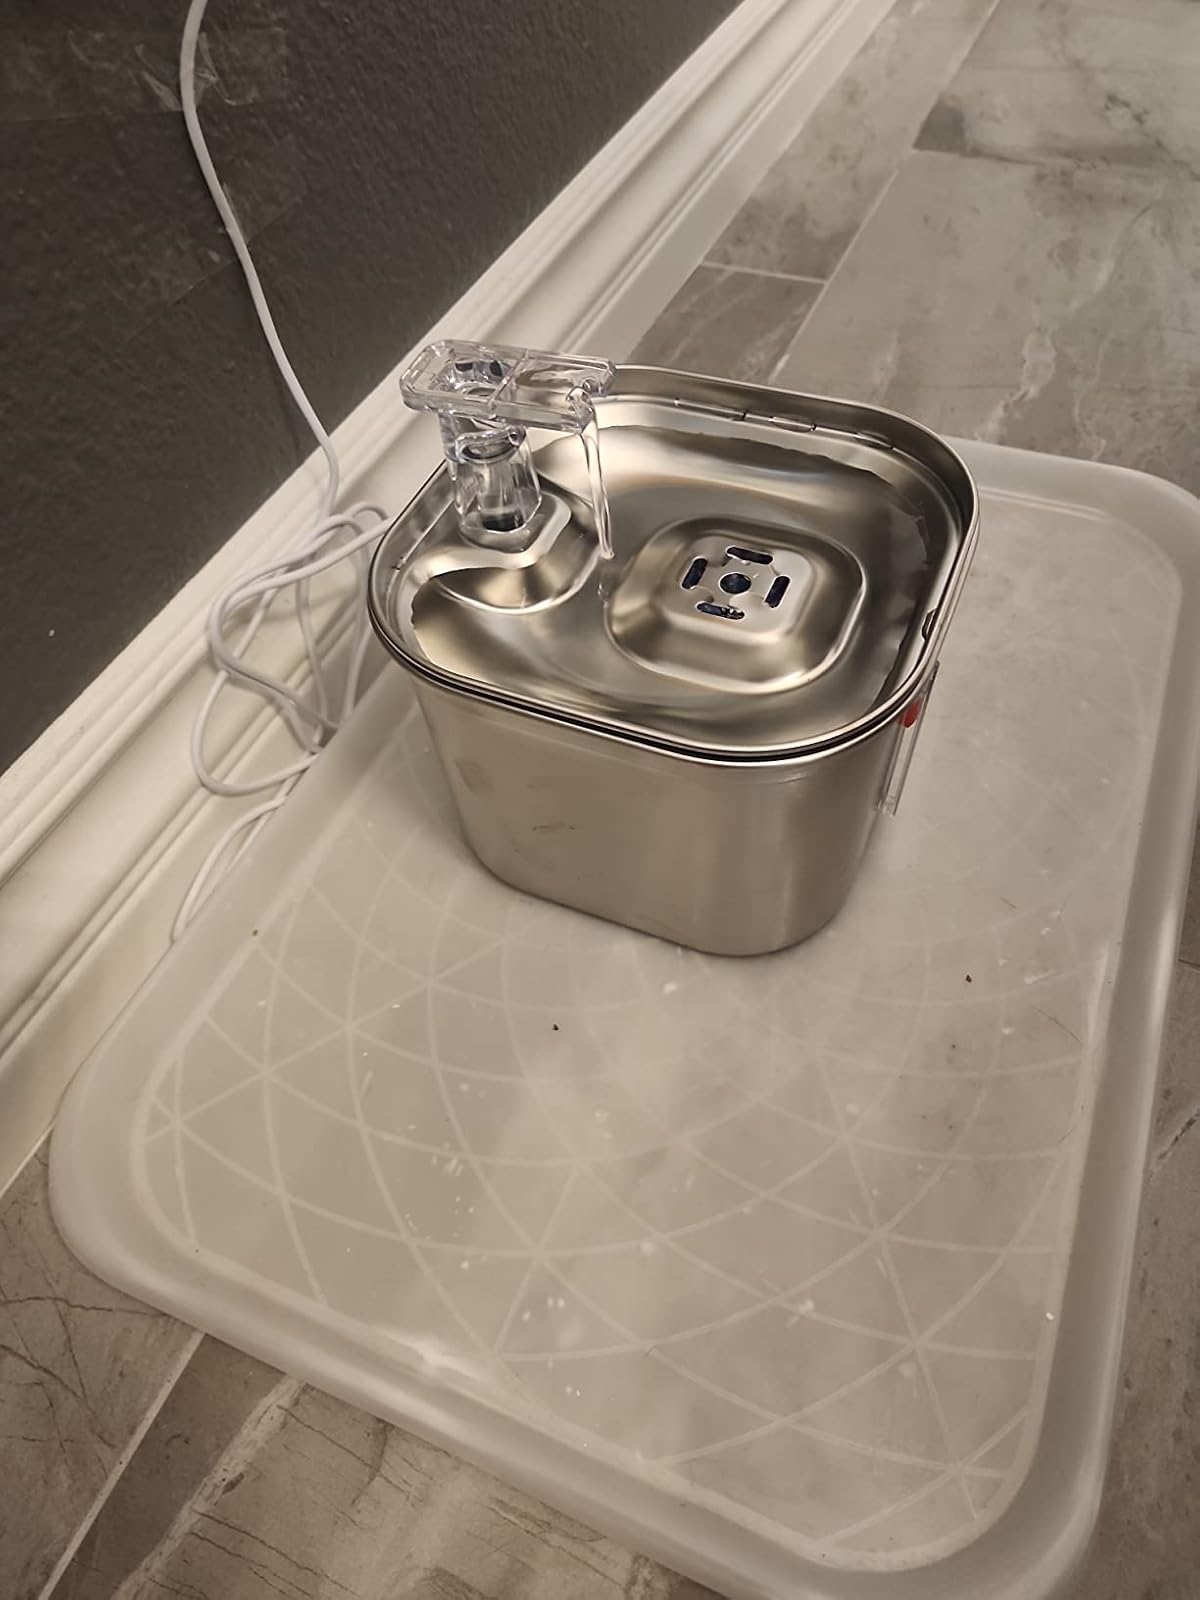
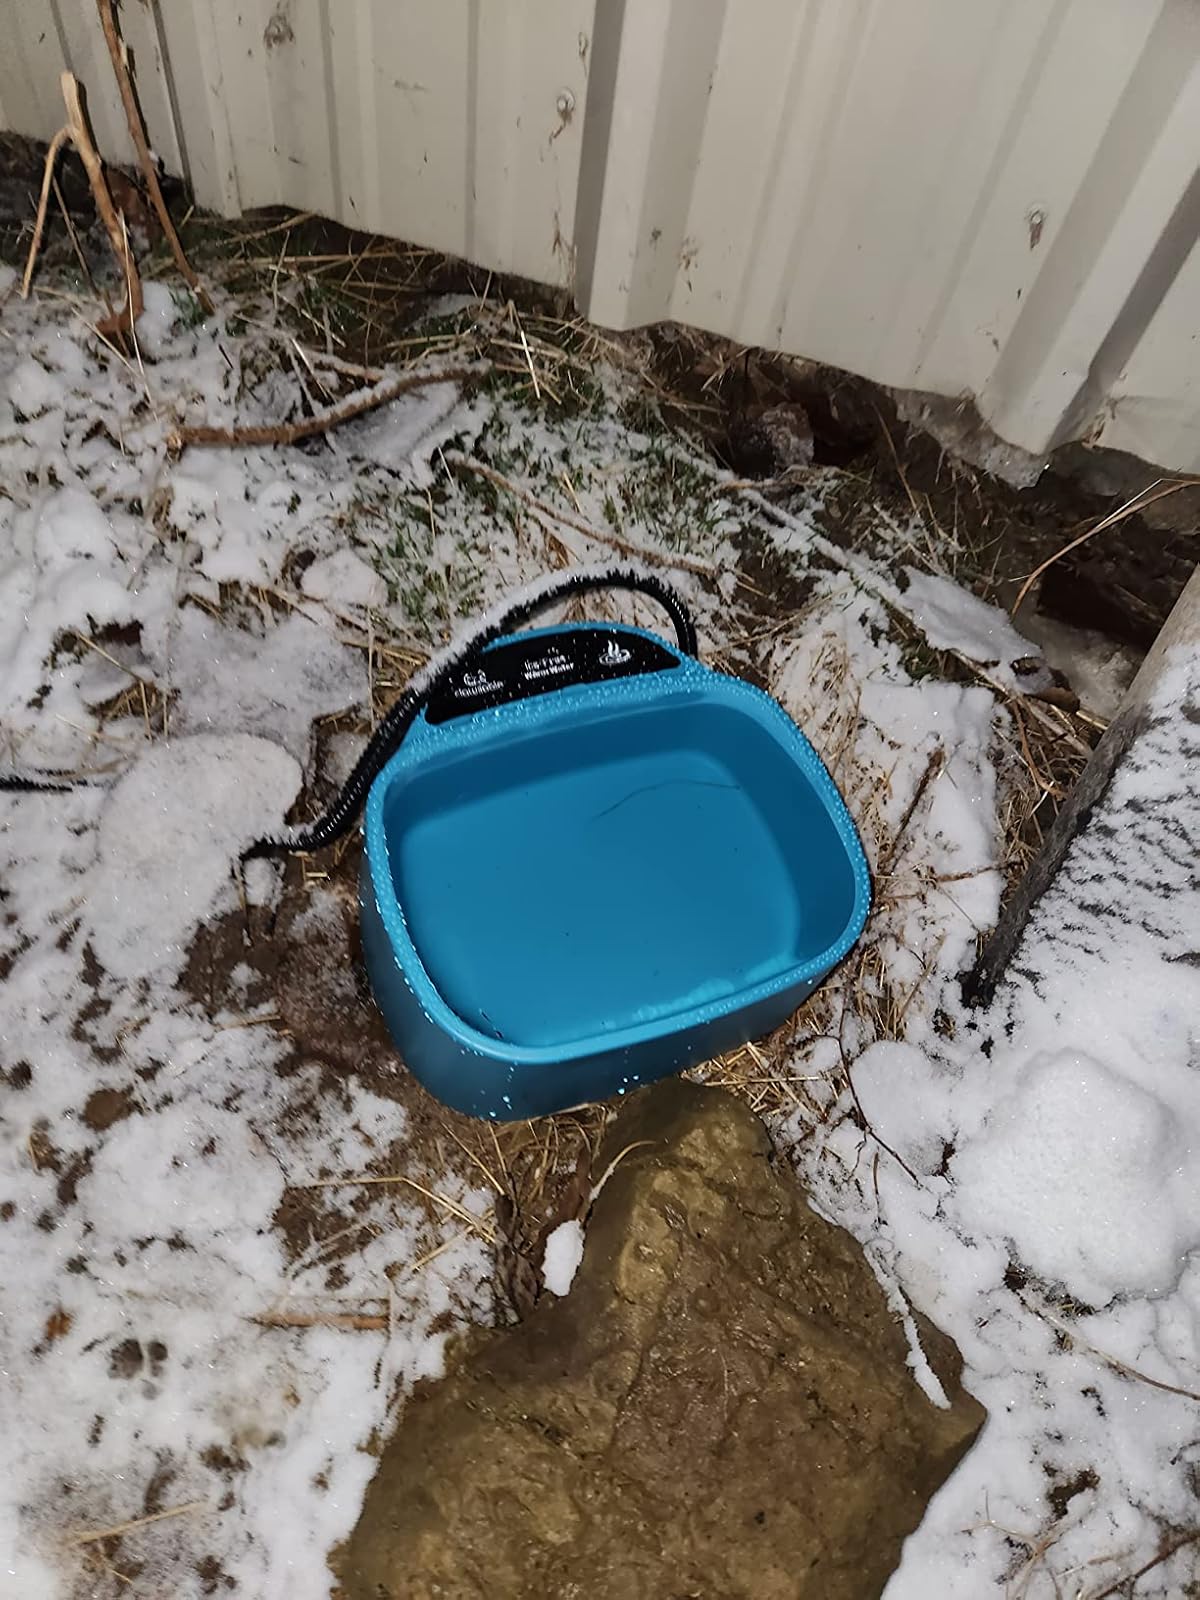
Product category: items_bowl
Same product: no